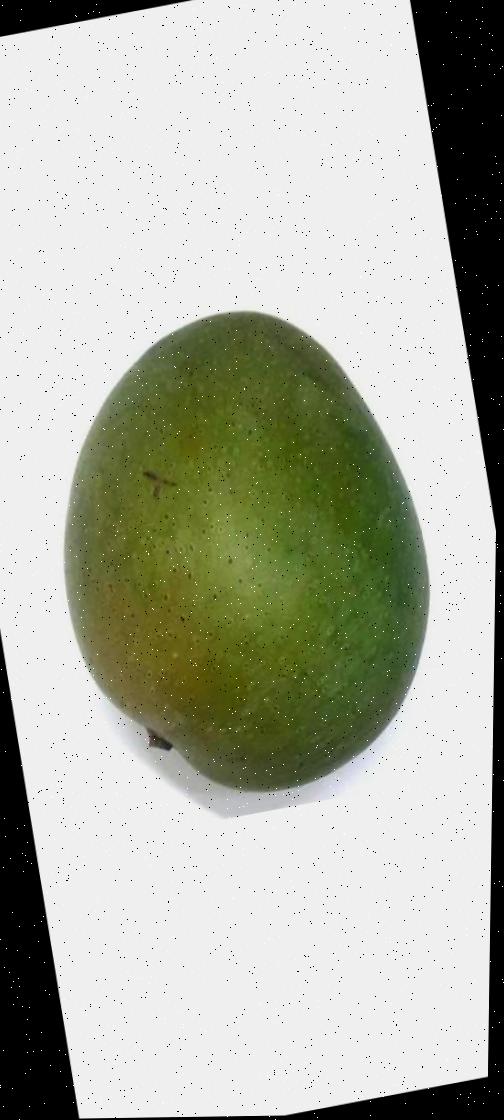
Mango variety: Ashshina Zhinuk